Karl Helbig

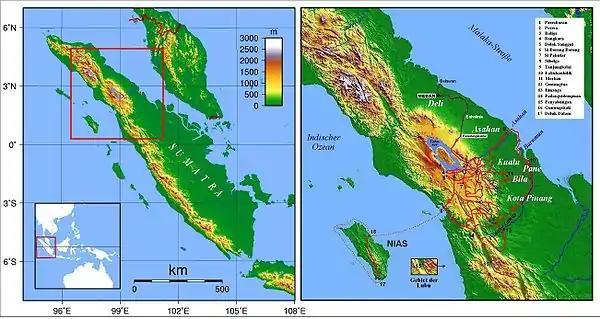
Helbig's travel routes in North Sumatra and on the island of Nias. Simplified according to Figure 4 in his study "Beiträge zur Landeskunde von Sumatra. Beobachtungen zwischen Asahan und Barumun, Tobasee und Malakastraße."

The results of his travels in Sumatra were considerable. Twenty papers were published in journals, daily newspapers, and other organs. Most scientifically valuable is the study "Beiträge zur Landeskunde von Sumatra. Beobachtungen zwischen Asahan und Barumun, Tobasee und Malakastraße". Also valuable are the eight articles, almost forgotten, that Helbig published in 1931 under the modest collective title "Weniger bekannte Teilgebiete der Bataklande auf Sumatra" in the journal "Deutsche Wacht" in Batavia: Habinsaran, Am Oberlauf des Koealoe, Die Bila-Ketten, Das Tal des Pahae, Das Hochtal von Sipirok, Das Bergland des Dolok, Die Gras-Steppen der Padang Lawas, Das Pane- und Bila-Gebiet. In addition to these geographic-geological descriptions, there are ethnological essays about the Toba-Batak, which deal with all aspects of their daily life, from the view of nature and religion to settlement and house construction and their moral conditions. A geographically and ethnologically substantial travelogue appeared in 1934 under the title "Tuan Gila - ein verrückter Herr wandert am Äquator". This title was given to Helbig by the Batak people: This can only be a "crazy gentleman" who wanders across the steppes in the company of only one helper in a blazing sun!